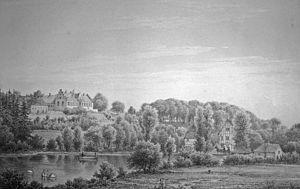
Le manoir de Mattrup est la demeure seigneuriale d'un domaine situé au Danemark à 4 km de Klovborg et à 1 km de la petite ville d'Horsens dans le centre du Jutland. C'est ici que l'autrice danoise Karen Blixen passait ses vacances dans son enfance, le domaine appartenant à sa famille maternelle, les Westenholz. Il fait partie du patrimoine culturel protégé depuis 1918.